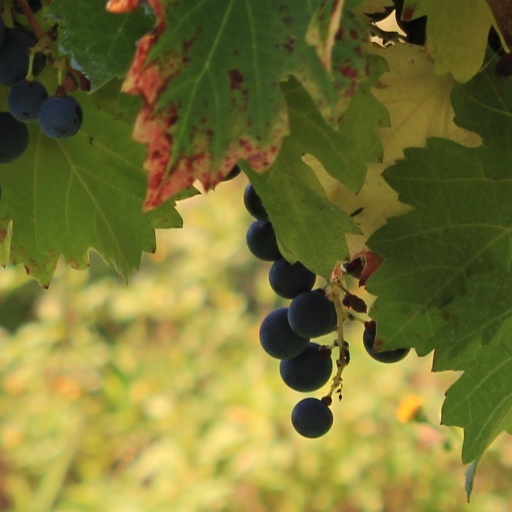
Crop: grape